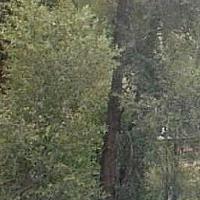
Weather: cloudy or overcast